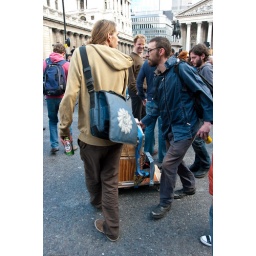
The boys with the sounds. A home made speaker and cd player powered by a car battery. Ingenious.